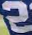
Number: 2